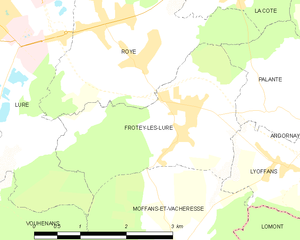
Carte des communes françaises
Frotey-lès-Lure est une commune française située dans le département de la Haute-Saône, en région Bourgogne-Franche-Comté.